Ben Hebard Fuller

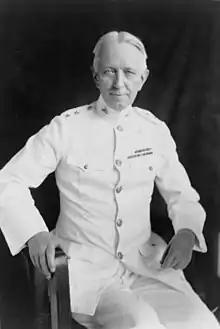
15th Commandant of the Marine Corps (1930–1934)

Ben Hebard Fuller (February 27, 1870 – June 8, 1937) was a major general in the United States Marine Corps and served as the 15th Commandant of the Marine Corps between 1930 and 1934.